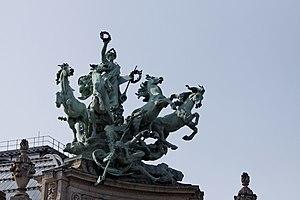
L'Immortalité devançant le Temps est une sculpture allégorique de style Baroque en cuivre vert-de-gris de 1900, du sculpteur Georges Récipon, des toits du Grand Palais coté avenue des Champs-Élysées, du 8e arrondissement de Paris. Elle représente de façon allégorique « l'Immortalité », ainsi que les vertus de la République française avec l'autre sculpture du même artiste L’Harmonie triomphant de la Discorde, du coté Seine.
Le Grand Palais est un monument parisien situé en bordure des Champs-Élysées, face au Petit Palais, dont il est séparé par l'avenue Winston-Churchill dans le 8ᵉ arrondissement. Ses 77 000 m² abritent régulièrement salons et expositions prestigieuses.